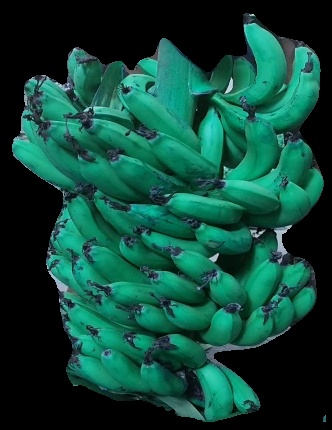
Variety: pachbale
Grade: grade3